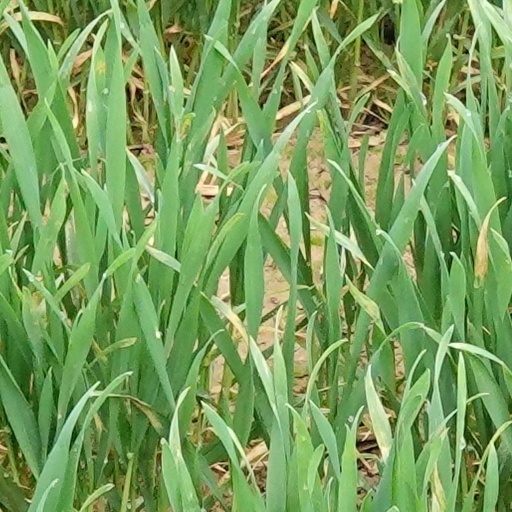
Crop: wheat